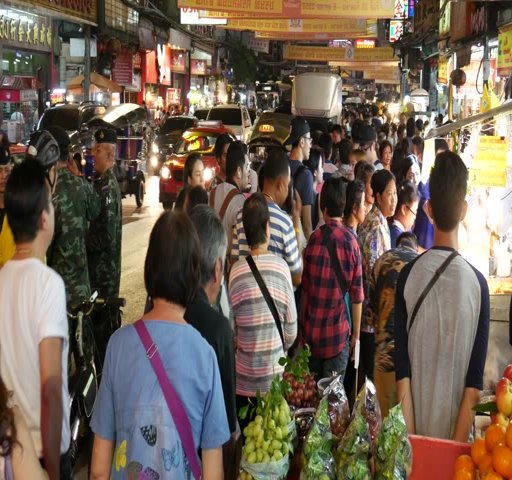
view of town during festival .